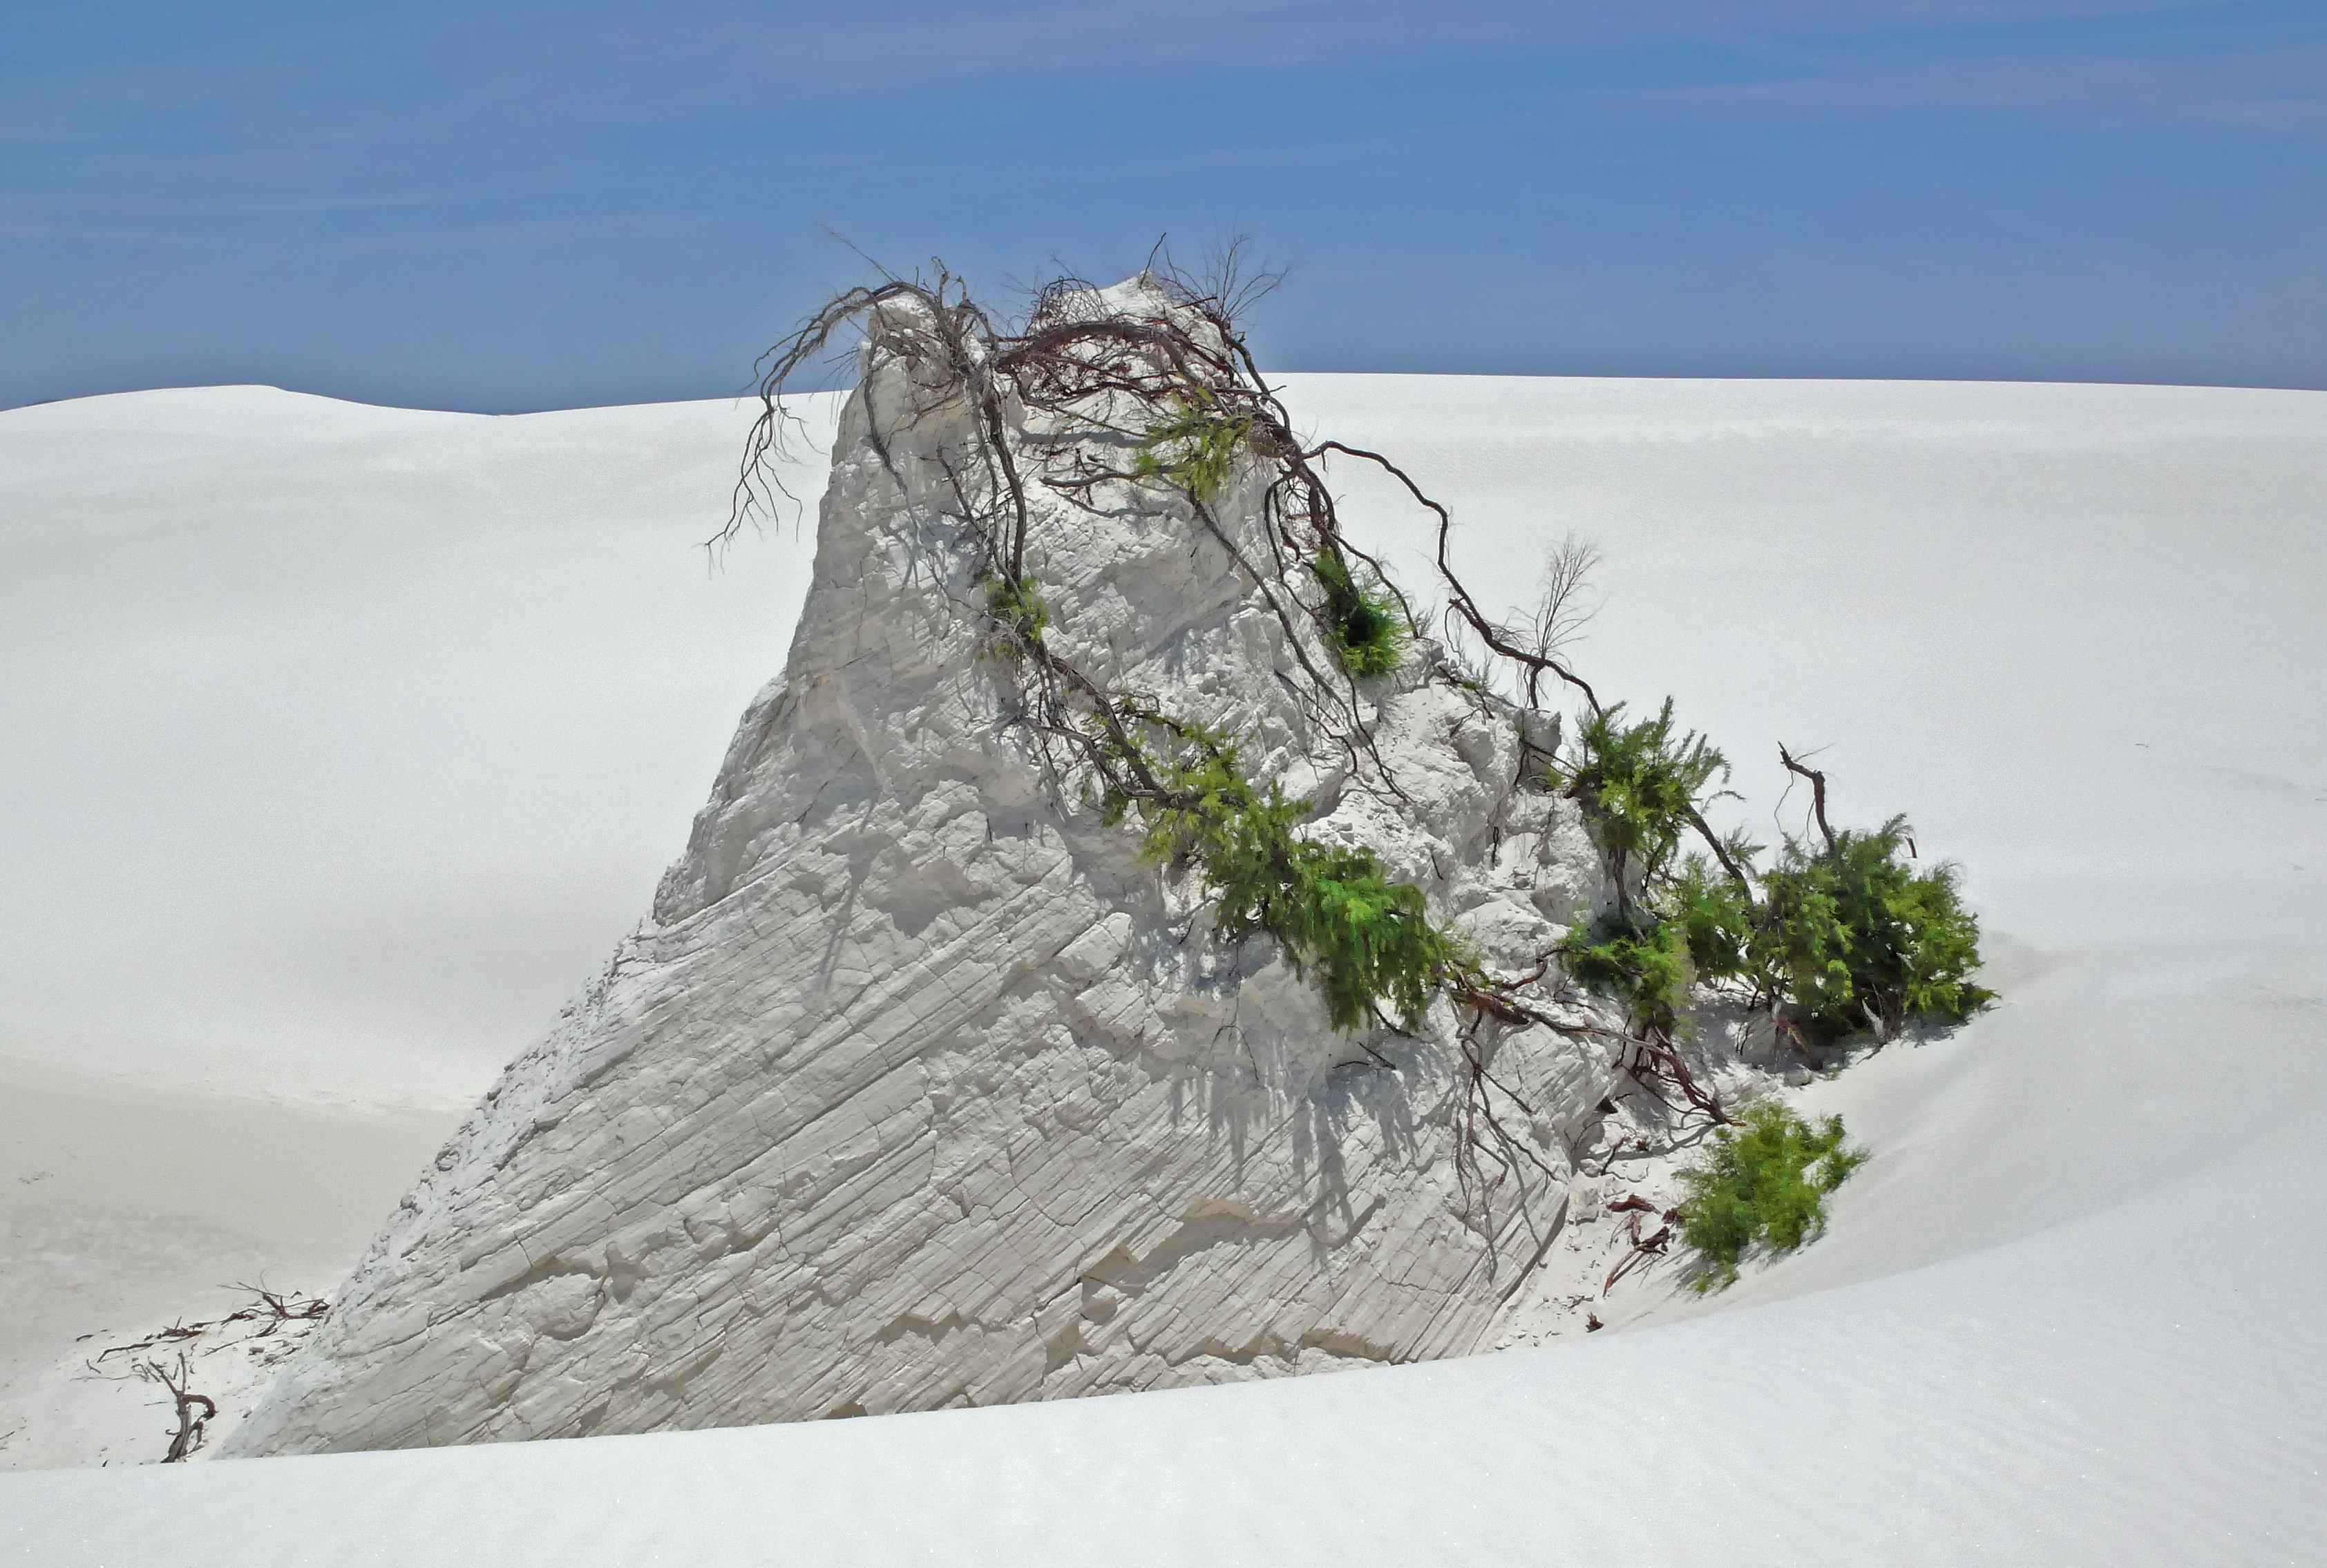
sand, mountain, snow, winter, cliff, ice, arctic, terrain, material, geology, habitat, whitesands, landform, natural environment